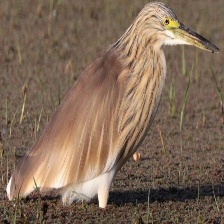
Species: SQUACCO HERON
Scientific name: ARDEOLA RALLOIDES
ImageNet parent category: little_blue_heron